2010 Lucas Oil Slick Mist 200

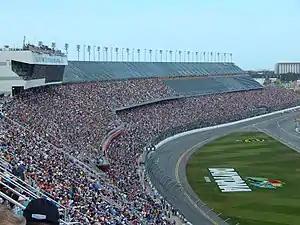
Daytona International Speedway, the track where the race was held.

Daytona International Speedway is a race track in Daytona Beach, Florida, United States. Since opening in 1959, it has been the home of the Daytona 500, the most prestigious race in NASCAR as well as its season opening event. In addition to NASCAR, the track also hosts races of ARCA, AMA Superbike, IMSA, SCCA, and Motocross. The track features multiple layouts including the primary high-speed tri-oval, a sports car course, a motorcycle course, and a karting and motorcycle flat-track. The track's infield includes the Lake Lloyd, which has hosted powerboat racing. The speedway is operated by NASCAR pursuant to a lease with the City of Daytona Beach on the property that runs until 2054. Dale Earnhardt is Daytona International Speedway's all-time winningest driver, with a total of 34 career victories (12- Daytona 500 Qualifying Races) (7- NASCAR Xfinity Series Races) (6- Busch Clash Races) (6- IROC Races) (2- Pepsi 400 July Races) (1- The 1998 Daytona 500).